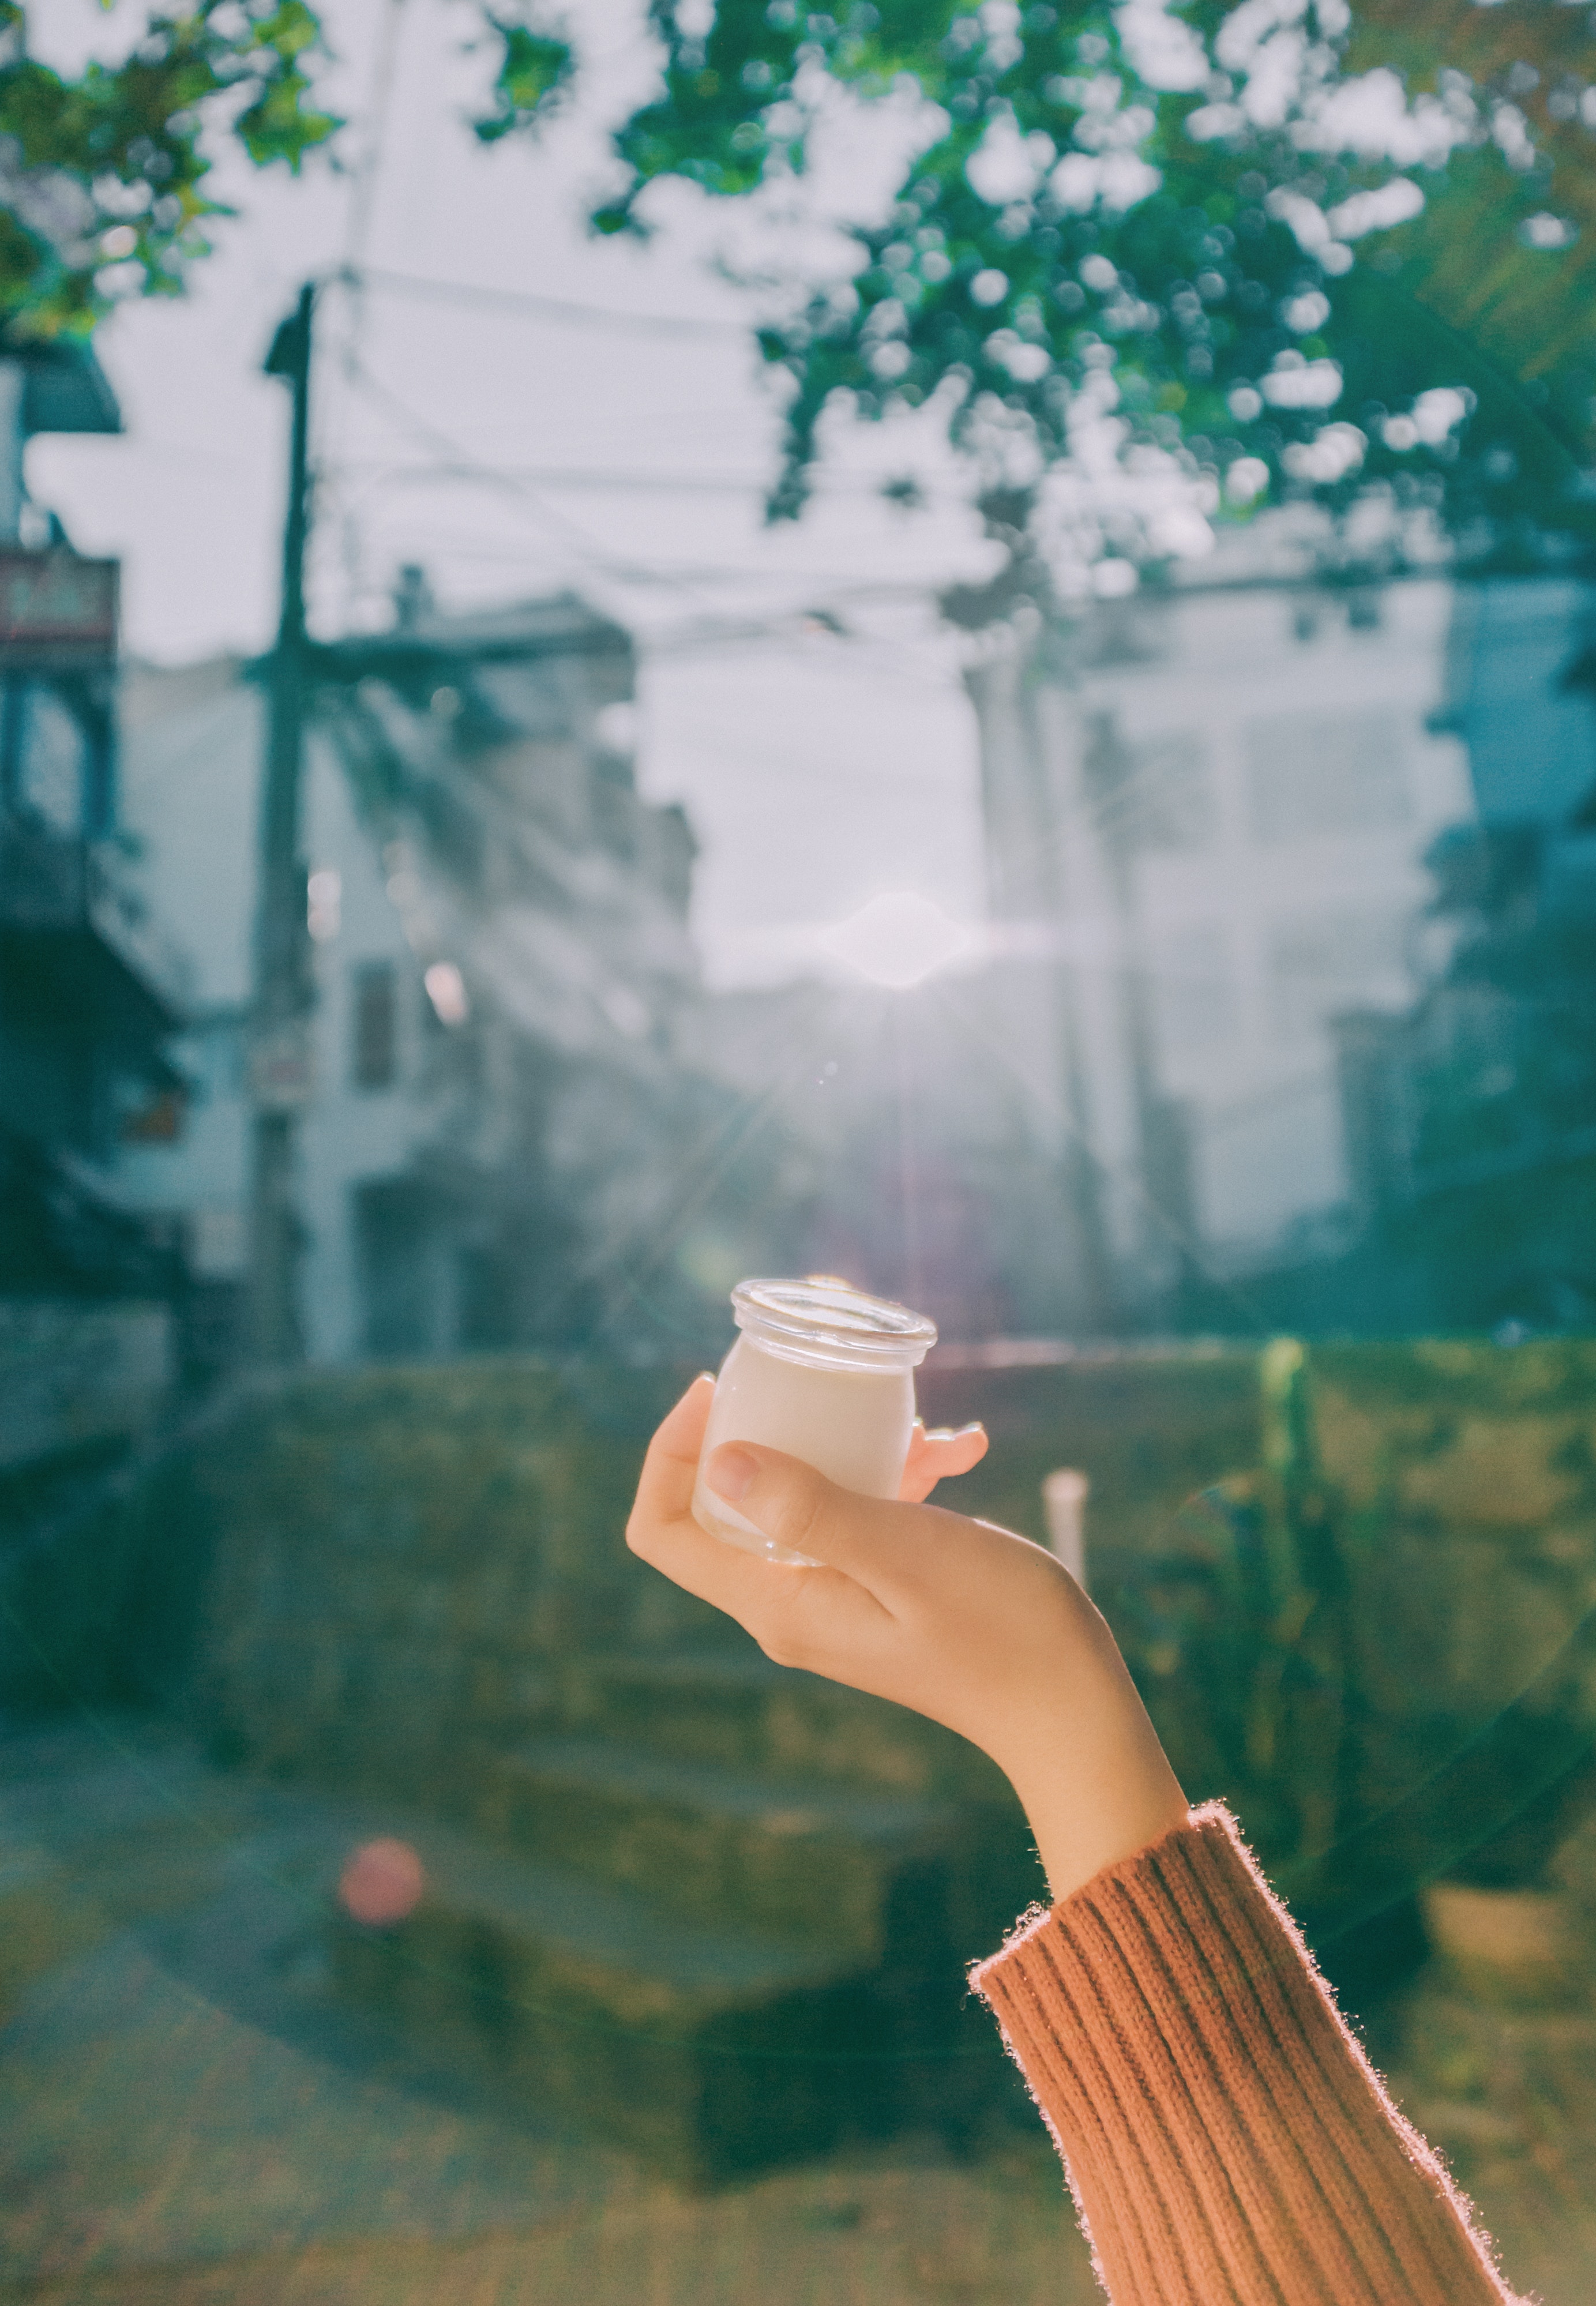
sky, water, hand, sunlight, atmosphere, tree, photography, cloud, finger, plant, Tints and shades